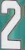
Number: 2